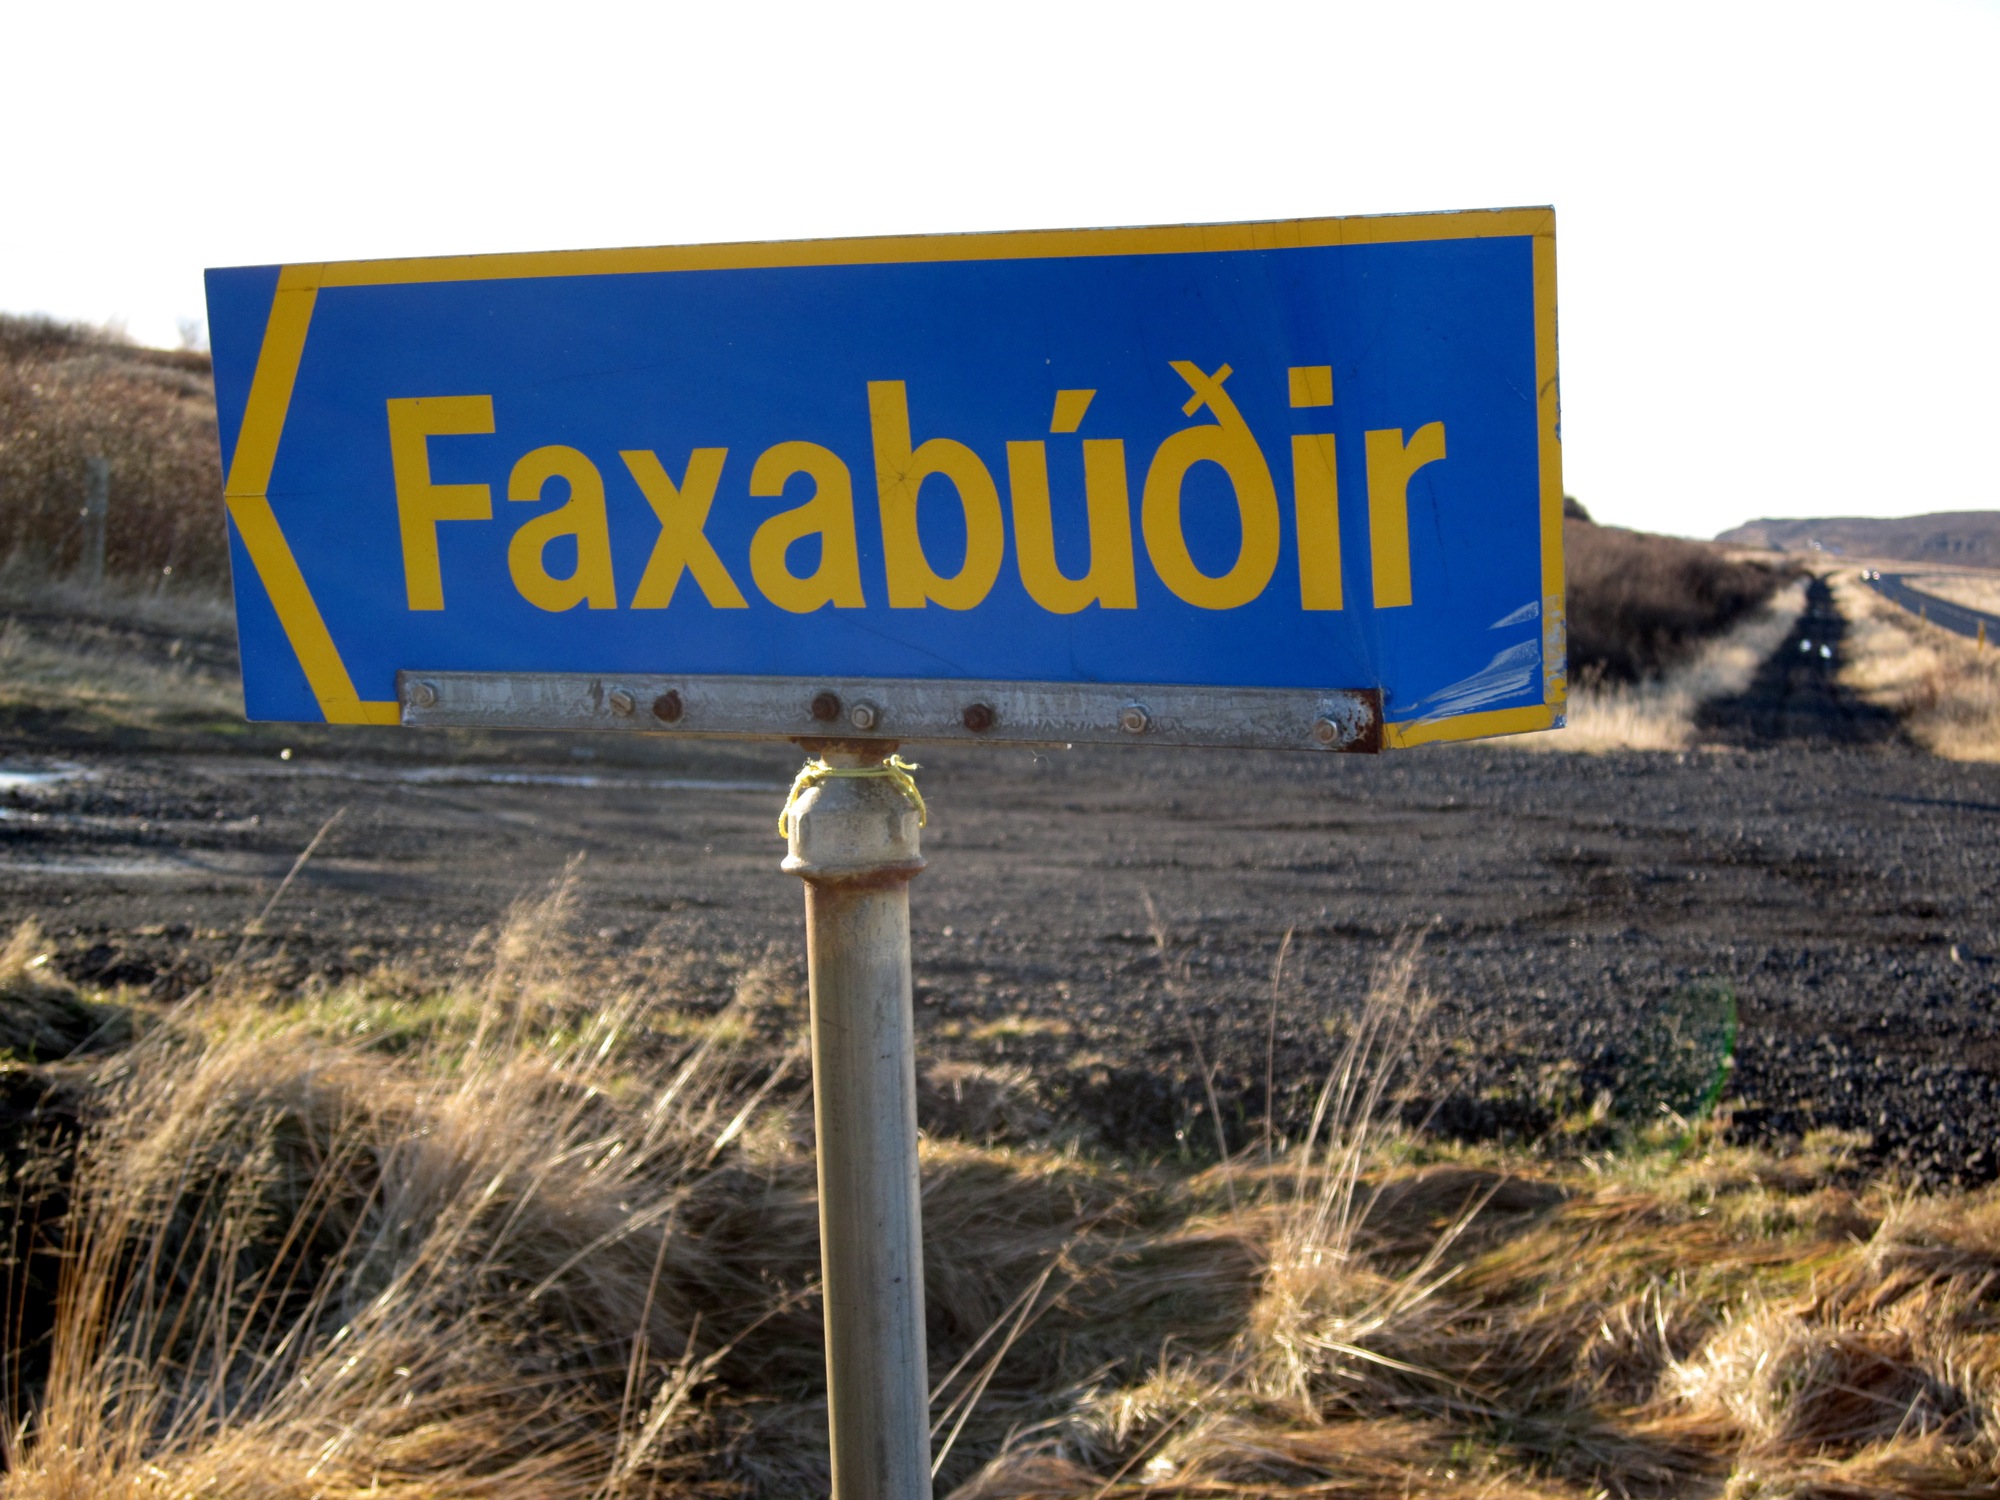
wind, advertising, sign, soil, iceland, signage